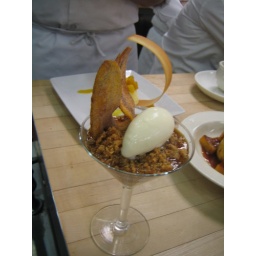
sam's and my bananas foster in the martini glass as per chef's instructions.